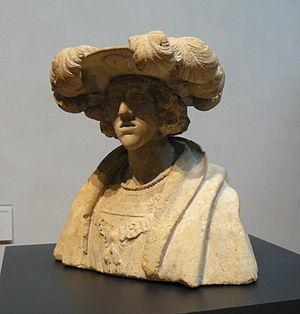
Le musée national de la Sculpture se trouve dans la ville de Valladolid. Il abrite des œuvres réalisées entre le bas Moyen Âge et le XIXᵉ siècle ainsi qu'un grand nombre de toiles de maîtres. Il est particulièrement renommé pour sa collection de sculpture polychrome de la Renaissance et du baroque espagnol, considérée comme l'une des plus originales d’Europe.